Charles Caldwell (physician)

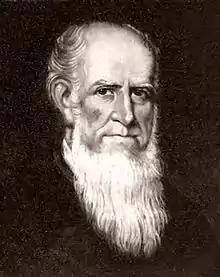
Charles Caldwell, from his 1855 autobiography

Charles Caldwell (May 14, 1772 – July 9, 1853) was an American physician who is best known for starting what would become the University of Louisville School of Medicine and is one of the earliest proponents of Polygenism in the United States.